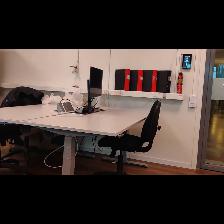
Label: NonHuman